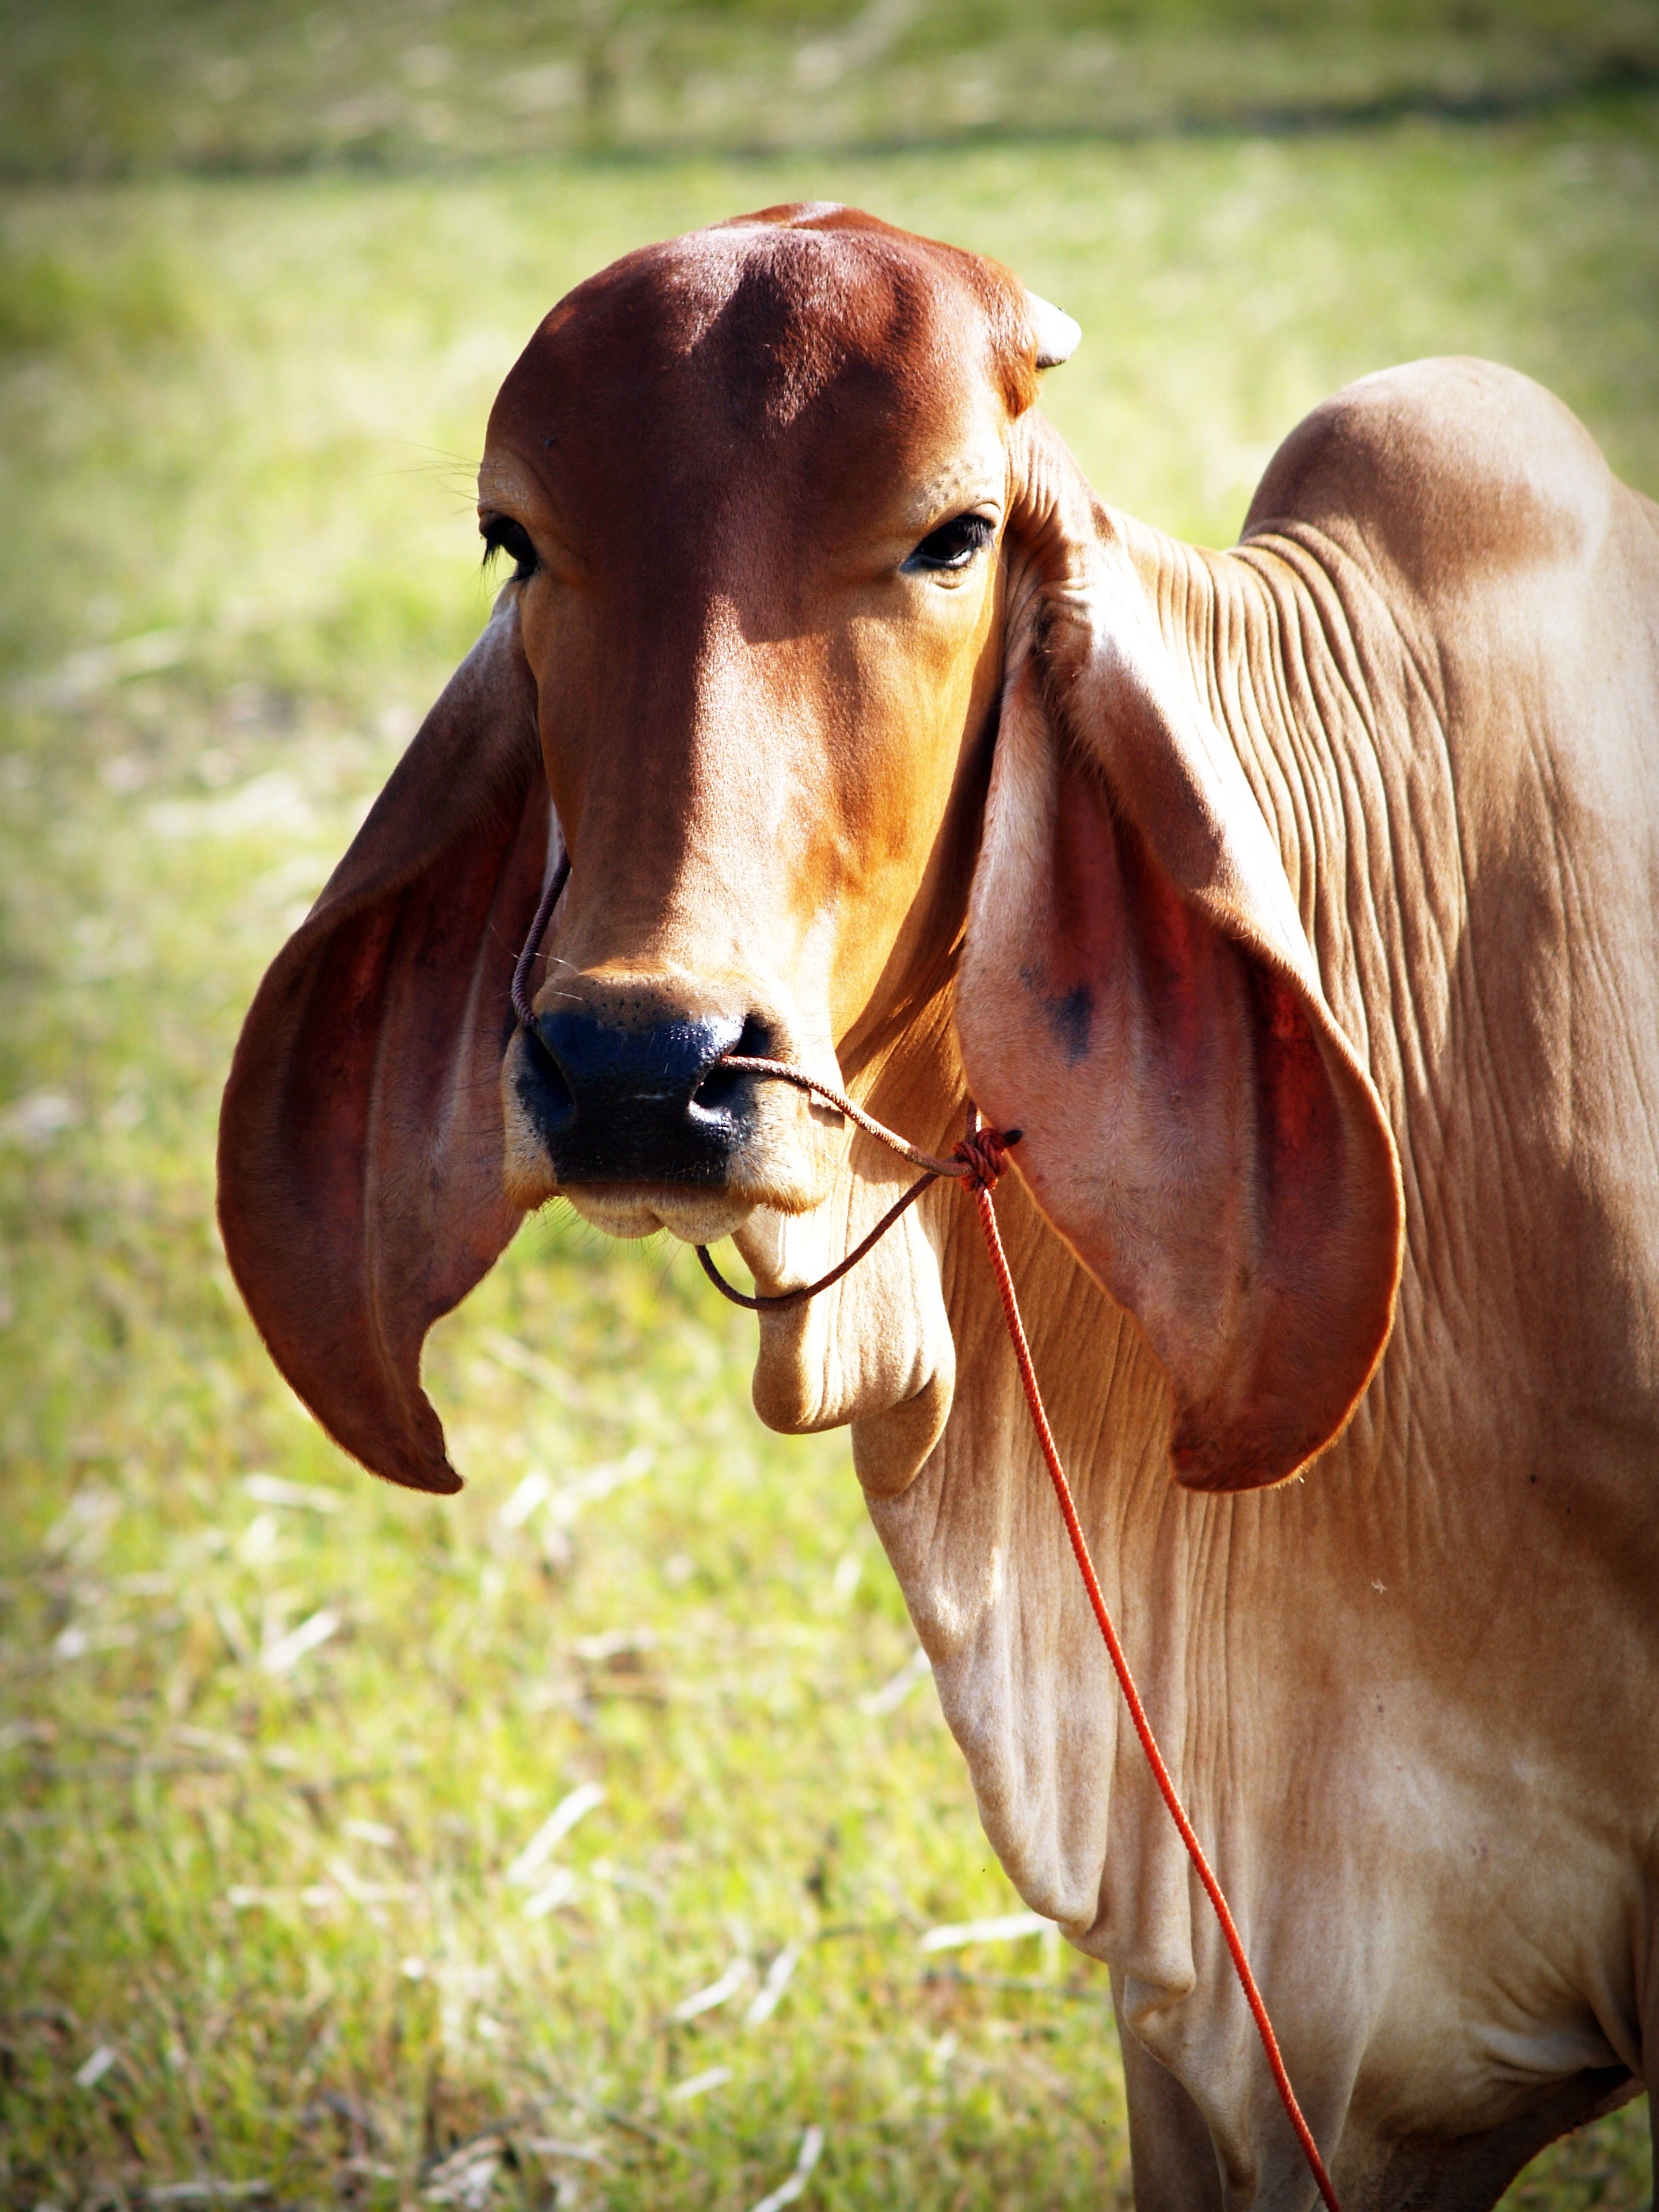
grass, white, farm, meadow, view, animal, isolated, looking, female, bell, standing, rural, cattle, pasture, grazing, livestock, horse, brown, mammal, stallion, mane, agriculture, cut, hoof, one, background, snout, head, vertebrate, funny, amusing, mare, front, domestic, body, foal, dairy, tame, horned, entire, c cow, cattle like mammal, horse like mammal, mustang horse